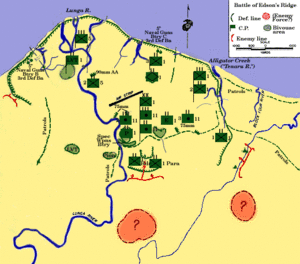
La bataille d'Edson's Ridge se déroule du 12 au 14 septembre 1942 sur l'île de Guadalcanal entre l'Armée impériale japonaise et les forces terrestres alliées au cours de la guerre du Pacifique pendant la Seconde Guerre mondiale. Cette bataille est la deuxième des trois grandes offensives terrestres japonaises pendant la campagne de Guadalcanal.